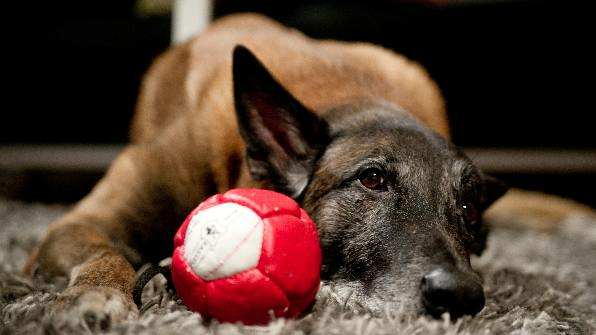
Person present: No